House of Vasa

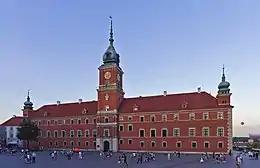
Royal Castle in Warsaw, the residence of Polish kings since 1611

After the death of John III of Sweden, his son Sigismund succeeded to the throne of Sweden. Sigismund at that time was already the elected King of Poland and Grand Duke of Lithuania (since 1587). Sigismund certainly valued the Swedish throne and upon learning about the death of his father, and the pretensions to the throne of his uncle, Duke Charles of Södermanland, he asked the Sejm (Commonwealth's parliament) for permission to leave the Commonwealth and go to Sweden, where he could secure the Swedish crown. The Sejm gave him permission, and on 3 August 1593, Sigismund, accompanied by his wife, Anna of Habsburg, and other followers, departed for Sweden.